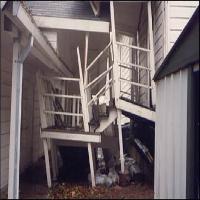
Weather: cloudy or overcast